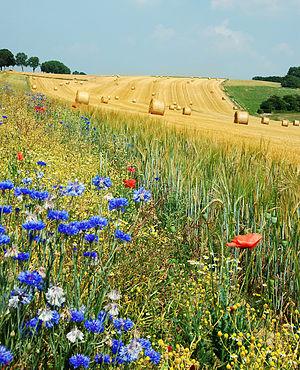
Un champ en été en Belgique (Hamois). La fleur bleue est un bleuet des champs et la rouge un coquelicot.
Un champ est un espace défini et ouvert, parcelle de terre cultivée ou terrain réservé à une activité spécifique. Par extension de sens, un champ est une étendue virtuelle dans un domaine donné, par exemple champ d'application ou champ d'action.
En agriculture, un champ est un espace de terre arable cultivé. Il est le plus souvent labouré. Dans l'usage courant, on précise souvent son usage, pour sa valeur ajouté cultivé: champ de betterave, de blé, de seigle, d'avoine, etc., bien que la nécessaire rotation des cultures puisse en changer temporairement la destinée. Une culture sans labour est également parfois possible pour certaines récoltes. Champ désigne donc une parcelle de terre à culture souvent unique, plus soignée, semée, labourée, irriguée, plus bornée, délimité, etc., alors que prés sous entend un fourrage où cohabitent des espèces apportées et endémiques naturelles, une terre rarement retournée, moins plane, moins riche, moins amendée et de moindre valeur.
Hamois est une commune francophone de Belgique située en Région wallonne dans la province de Namur.
L’été est l'une des quatre saisons de l'année, dans les zones tempérées et polaires de la planète. L'été suit le printemps et précède l'automne.